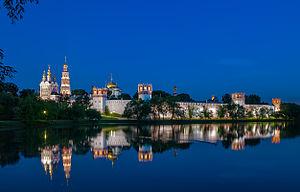
Le couvent de Novodievitchi, connu également sous le nom de monastère Bogoroditse-Smolenski est un monastère de Moscou. Son nom, Novodievitchi, fut choisi pour le différencier du couvent de l'Ascension au Kremlin de Moscou. Contrairement à d'autres monastères, il est resté pratiquement inchangé depuis le XVIIᵉ siècle. En 2004, il a été inscrit sur la liste du patrimoine mondial de l'UNESCO.